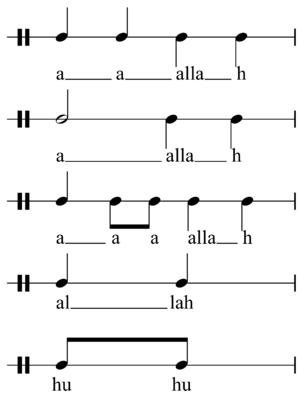
Le dhikr, dans l'islam, désigne à la fois le souvenir de Dieu et la pratique qui avive ce souvenir. Il est au cœur de la pratique du soufisme.